Jack Boucher

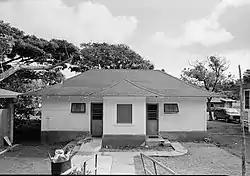
Fumigation Hall in Kalaupapa, 1991

Boucher worked 18 hours non-stop photographing a hurricane that ravaged Atlantic City in November 1950, holding his 4x5 large format speed graphic and camera bag over his head in water up to his armpits. While reconnoitering camera vantage points to document Fortress El Morro in Old San Juan in 1967, Puerto Rico. Boucher and his wife Peggy were passengers aboard a sailing catamaran that was struck and cut in two by a submarine entering the San Juan harbor. During the 1990s he produced over 500 large format images of the White House for the Historic American Buildings Survey, some days producing only a single image. A proud possession is a book published by the White House centering on the family living quarters illustrated by his work. His copy was personally autographed to him by the President and the First Lady.